World's Most Amazing Videos

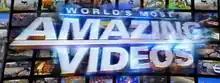

World's Most Amazing Videos is an American reality television series that ran on NBC from March 3, 1999, until 2001, as a filler program when other shows were cancelled and later revived on Spike TV from 2006 until 2008.